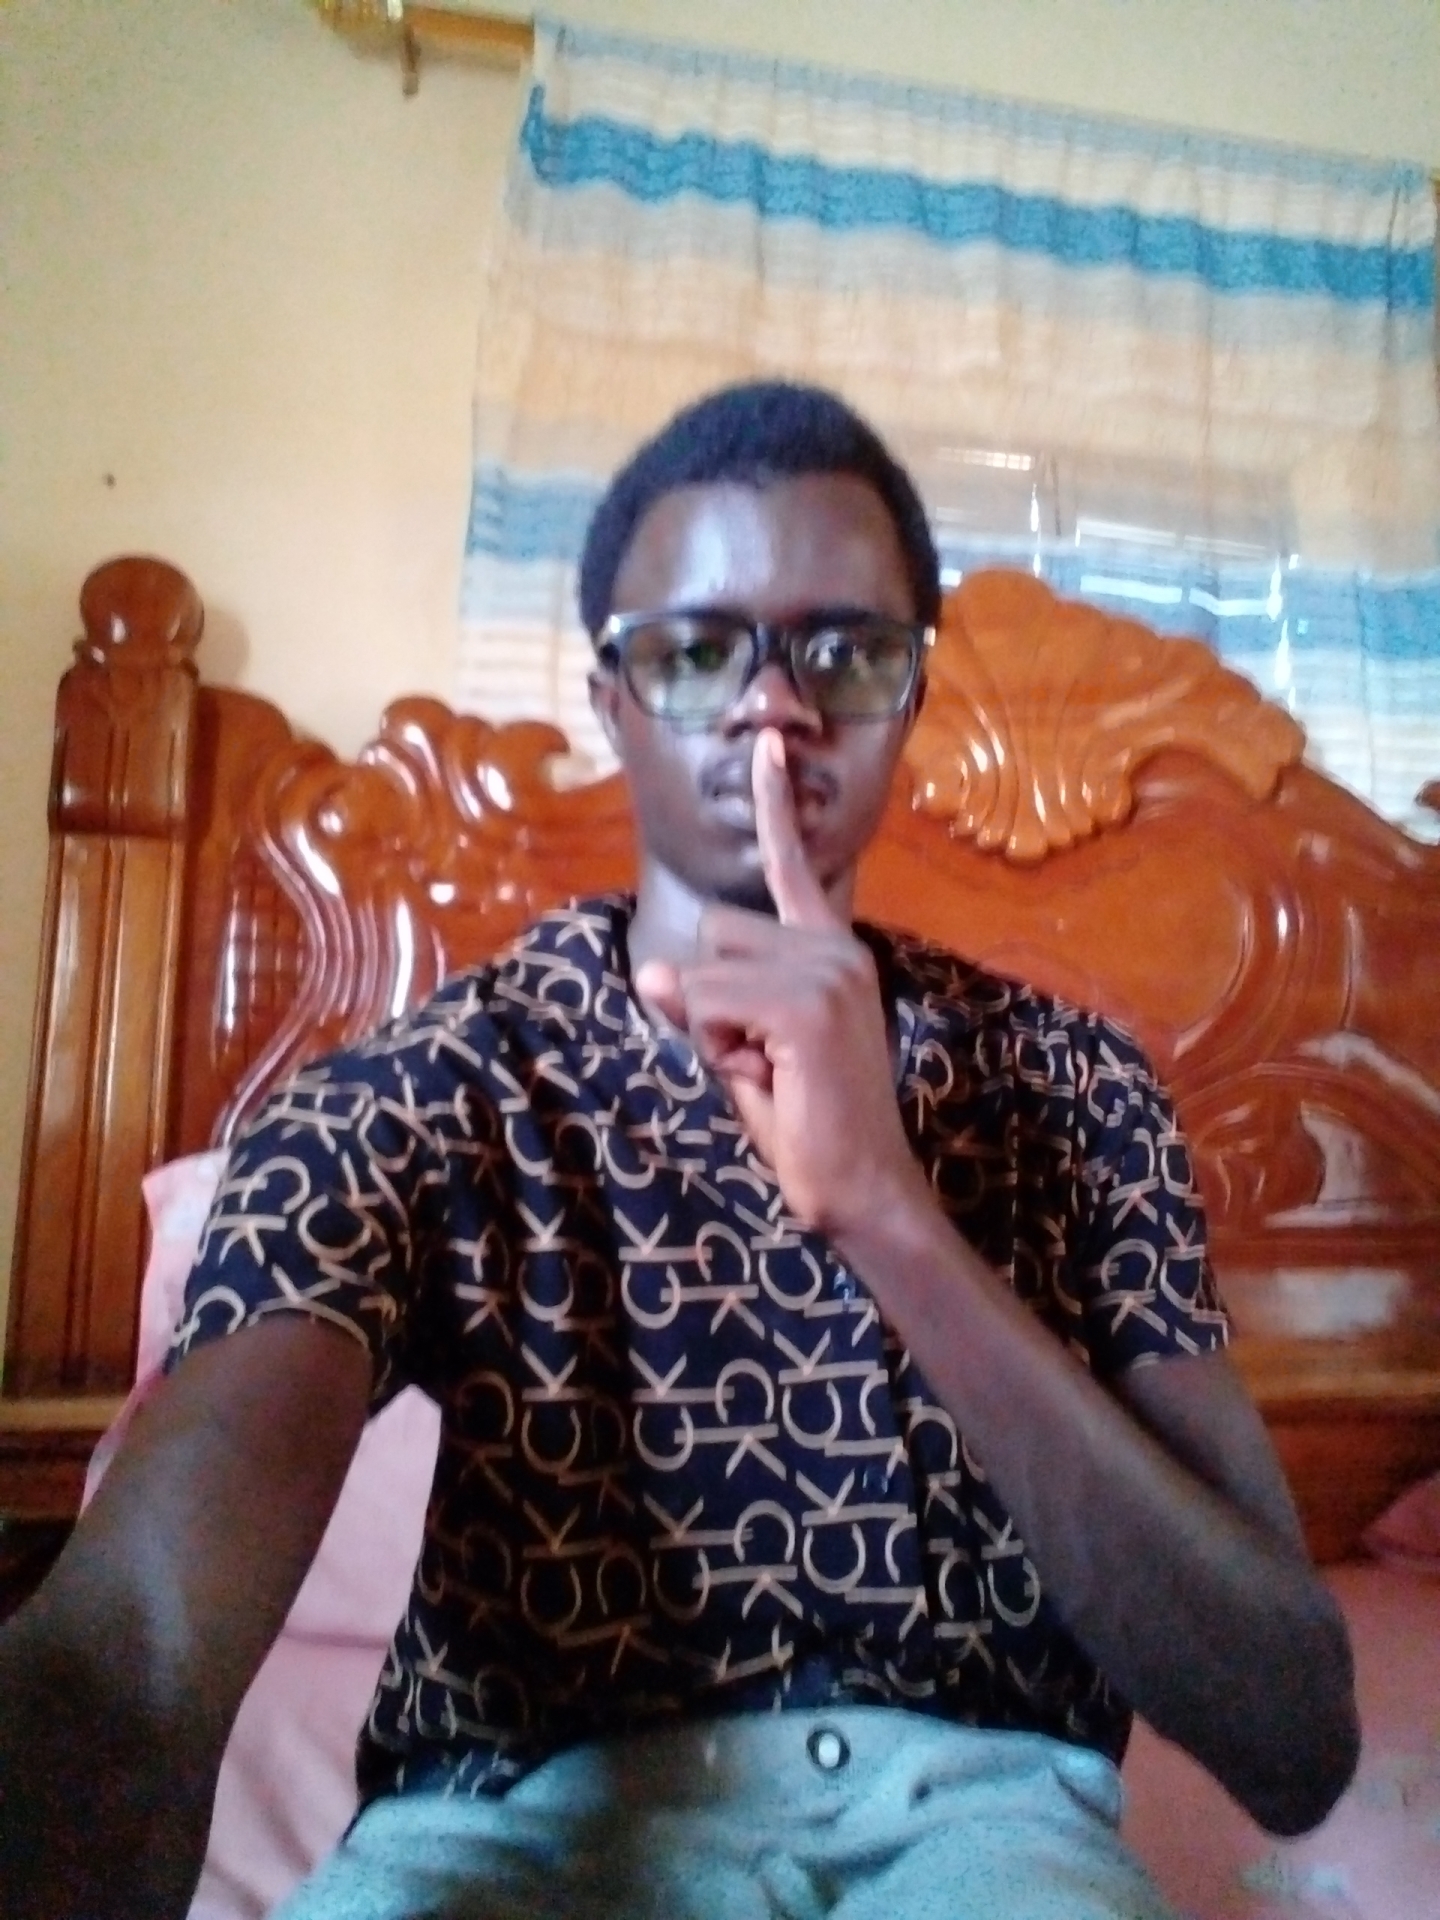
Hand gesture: mute